Coors strike and boycott

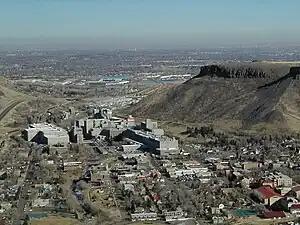
A color photograph showing the cityscape of Golden, Colorado, prominently showing the Coors brewing facility

The Coors strike and boycott was a series of boycotts and strike action against the Coors Brewing Company, based in Golden, Colorado, United States. Initially local, the boycott started in the late 1960s and continued through the 1970s, coinciding with a labor strike at the company's brewery in 1977. The strike ended the following year in failure for the union, which Coors forced to dissolve. The boycott, however, lasted until the mid-1980s, when it was more or less ended.